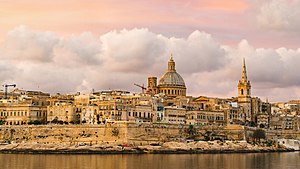
Valletta / Bystyre
Panoramabillede af Valletta
Valletta er en by på øen Malta og hovedstad i republikken Malta. Byen har 6.444 indbyggere. Den præges af barokarkitektur, men har også manieristiske, nyklassicistiske og enkelte moderne bygninger. Valletta slap ikke uskadt fra 2. verdenskrig, men byen blev i 1980 optaget på UNESCO's Verdensarvsliste.